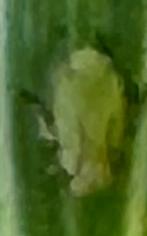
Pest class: english_grain_aphid